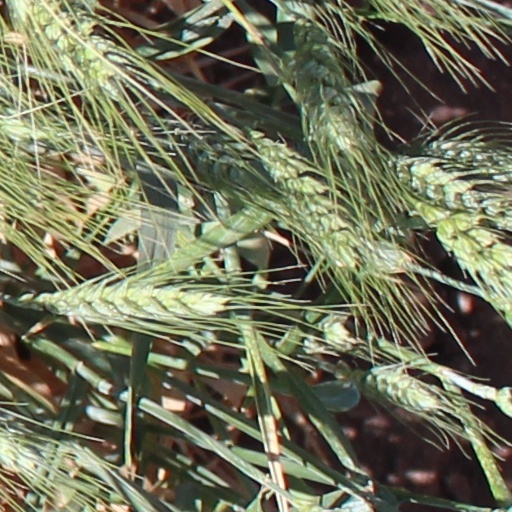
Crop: wheat